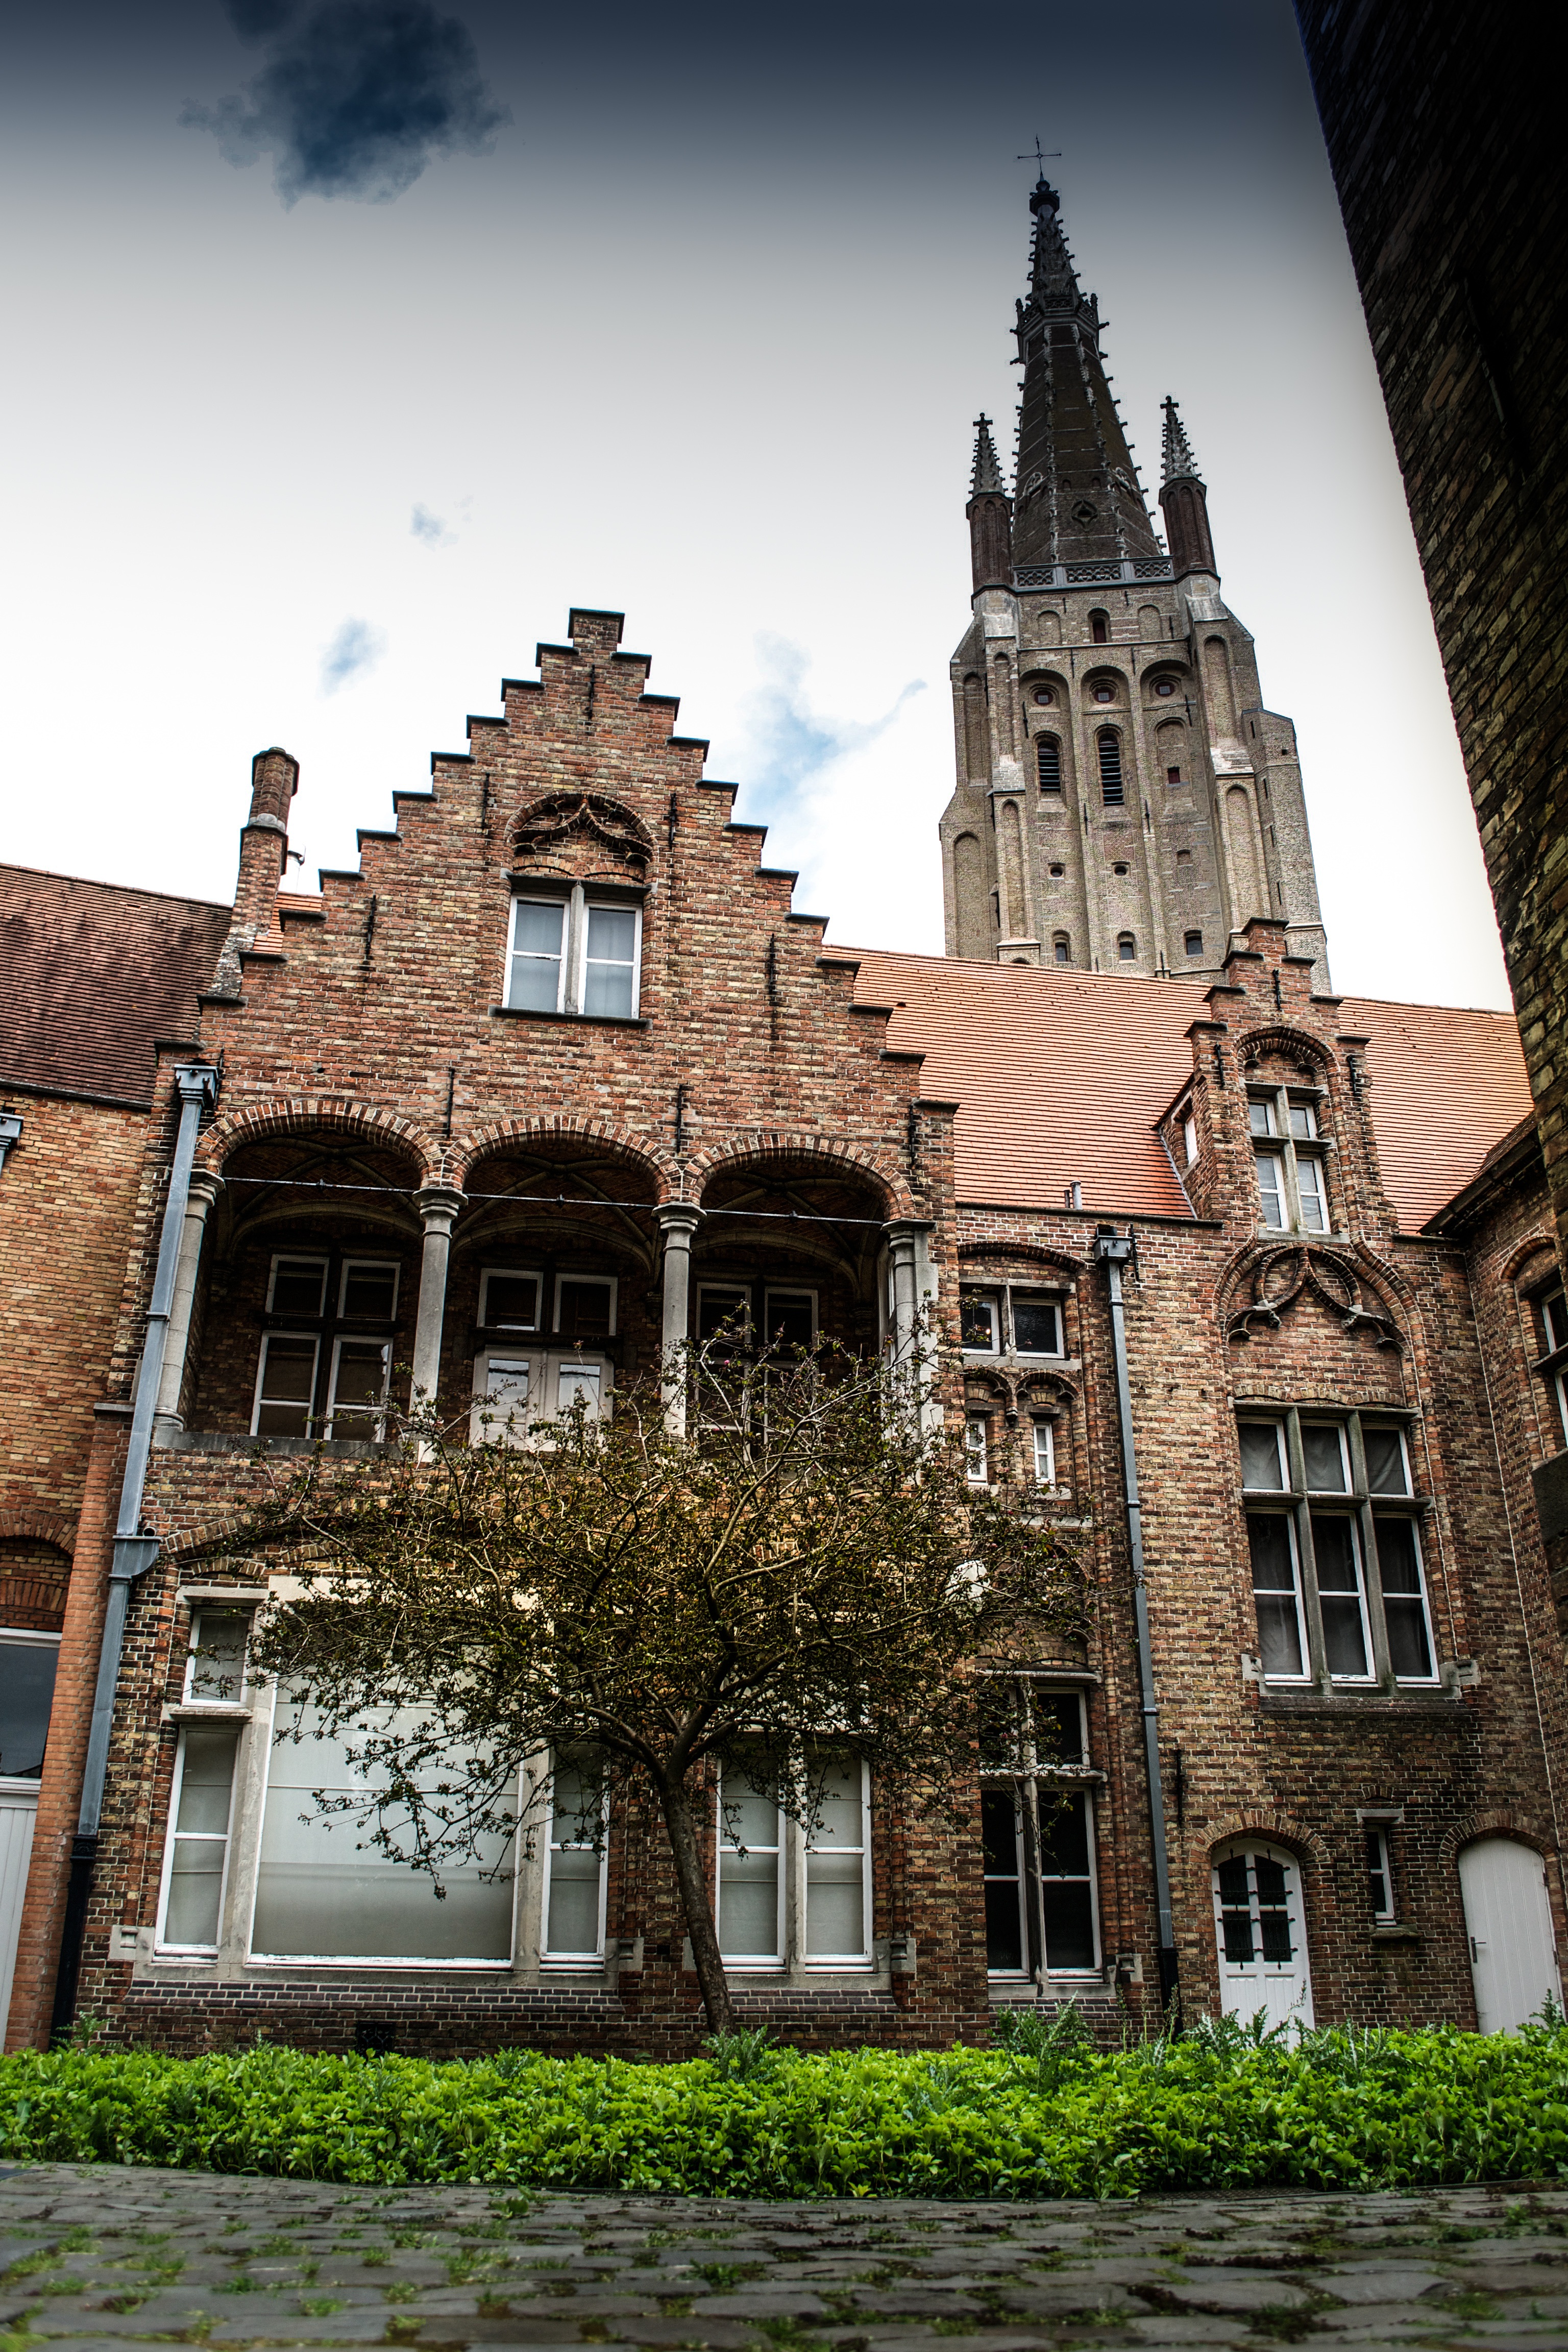
architecture, mansion, house, building, chateau, city, downtown, landmark, facade, belgium, buildings, history, estate, middle ages, bruges, flanders, neighbourhood, urban area